Marsh fritillary

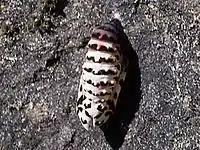
Pupa

At the end of the sixth instar, pupae start forming. This occurs in the spring, around the end of March or beginning of April. Pupation occurs low down deep within grass tussocks or dead leaves.